Geography of Europe

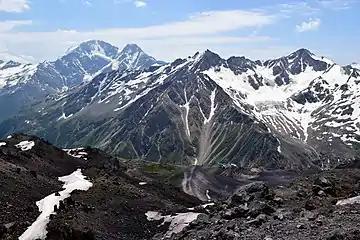
Mount Elbrus, located in Russia, is the highest mountain in Europe.

The 15 rivers of Europe by average discharge, including only rivers directly flowing into the World Ocean or Endorheic basins: